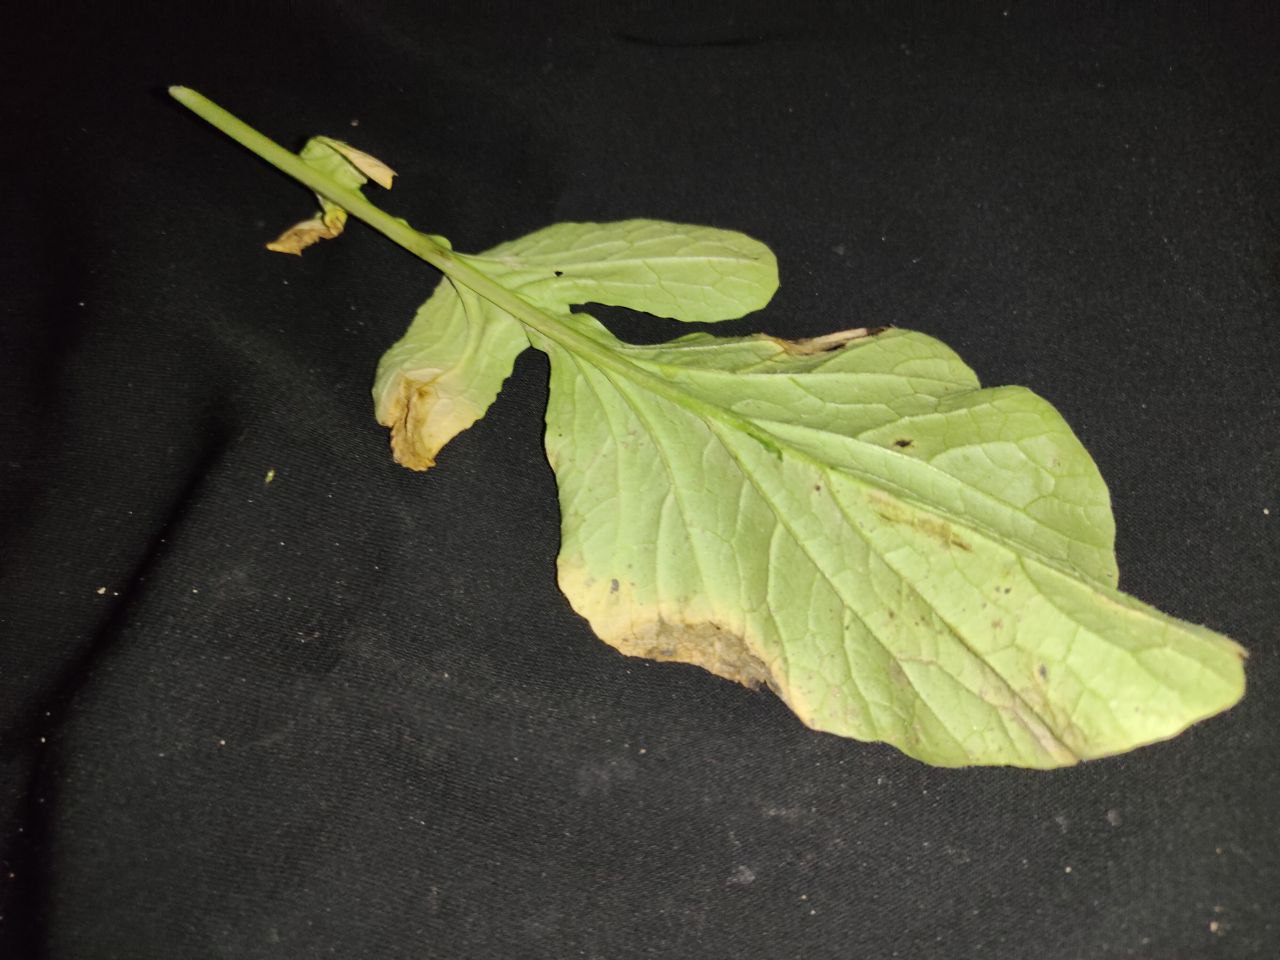
Label: Downey mildew